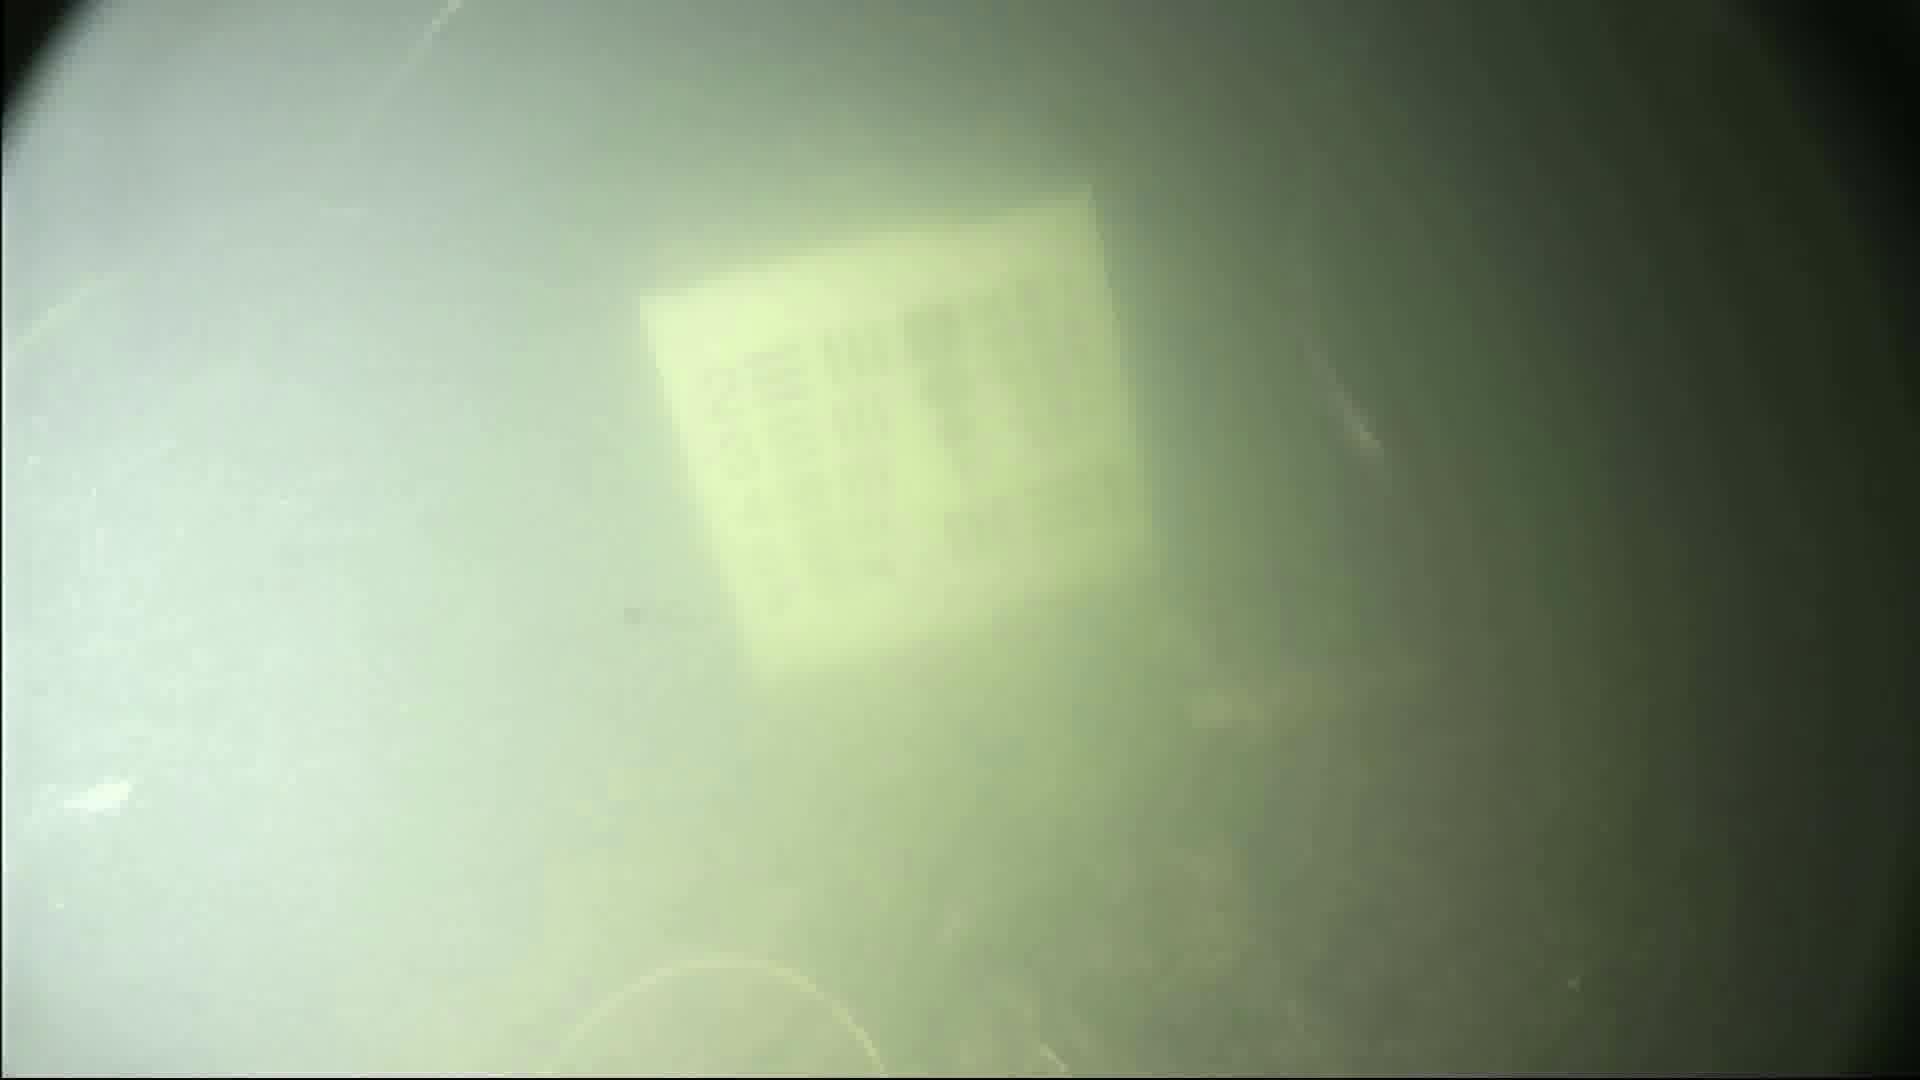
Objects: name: shrimp
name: small_fish